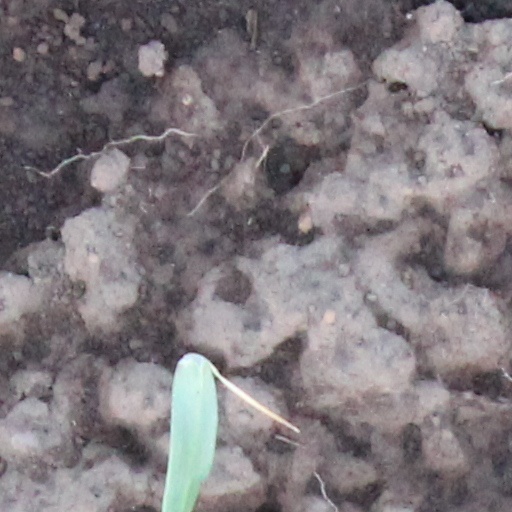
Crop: wheat